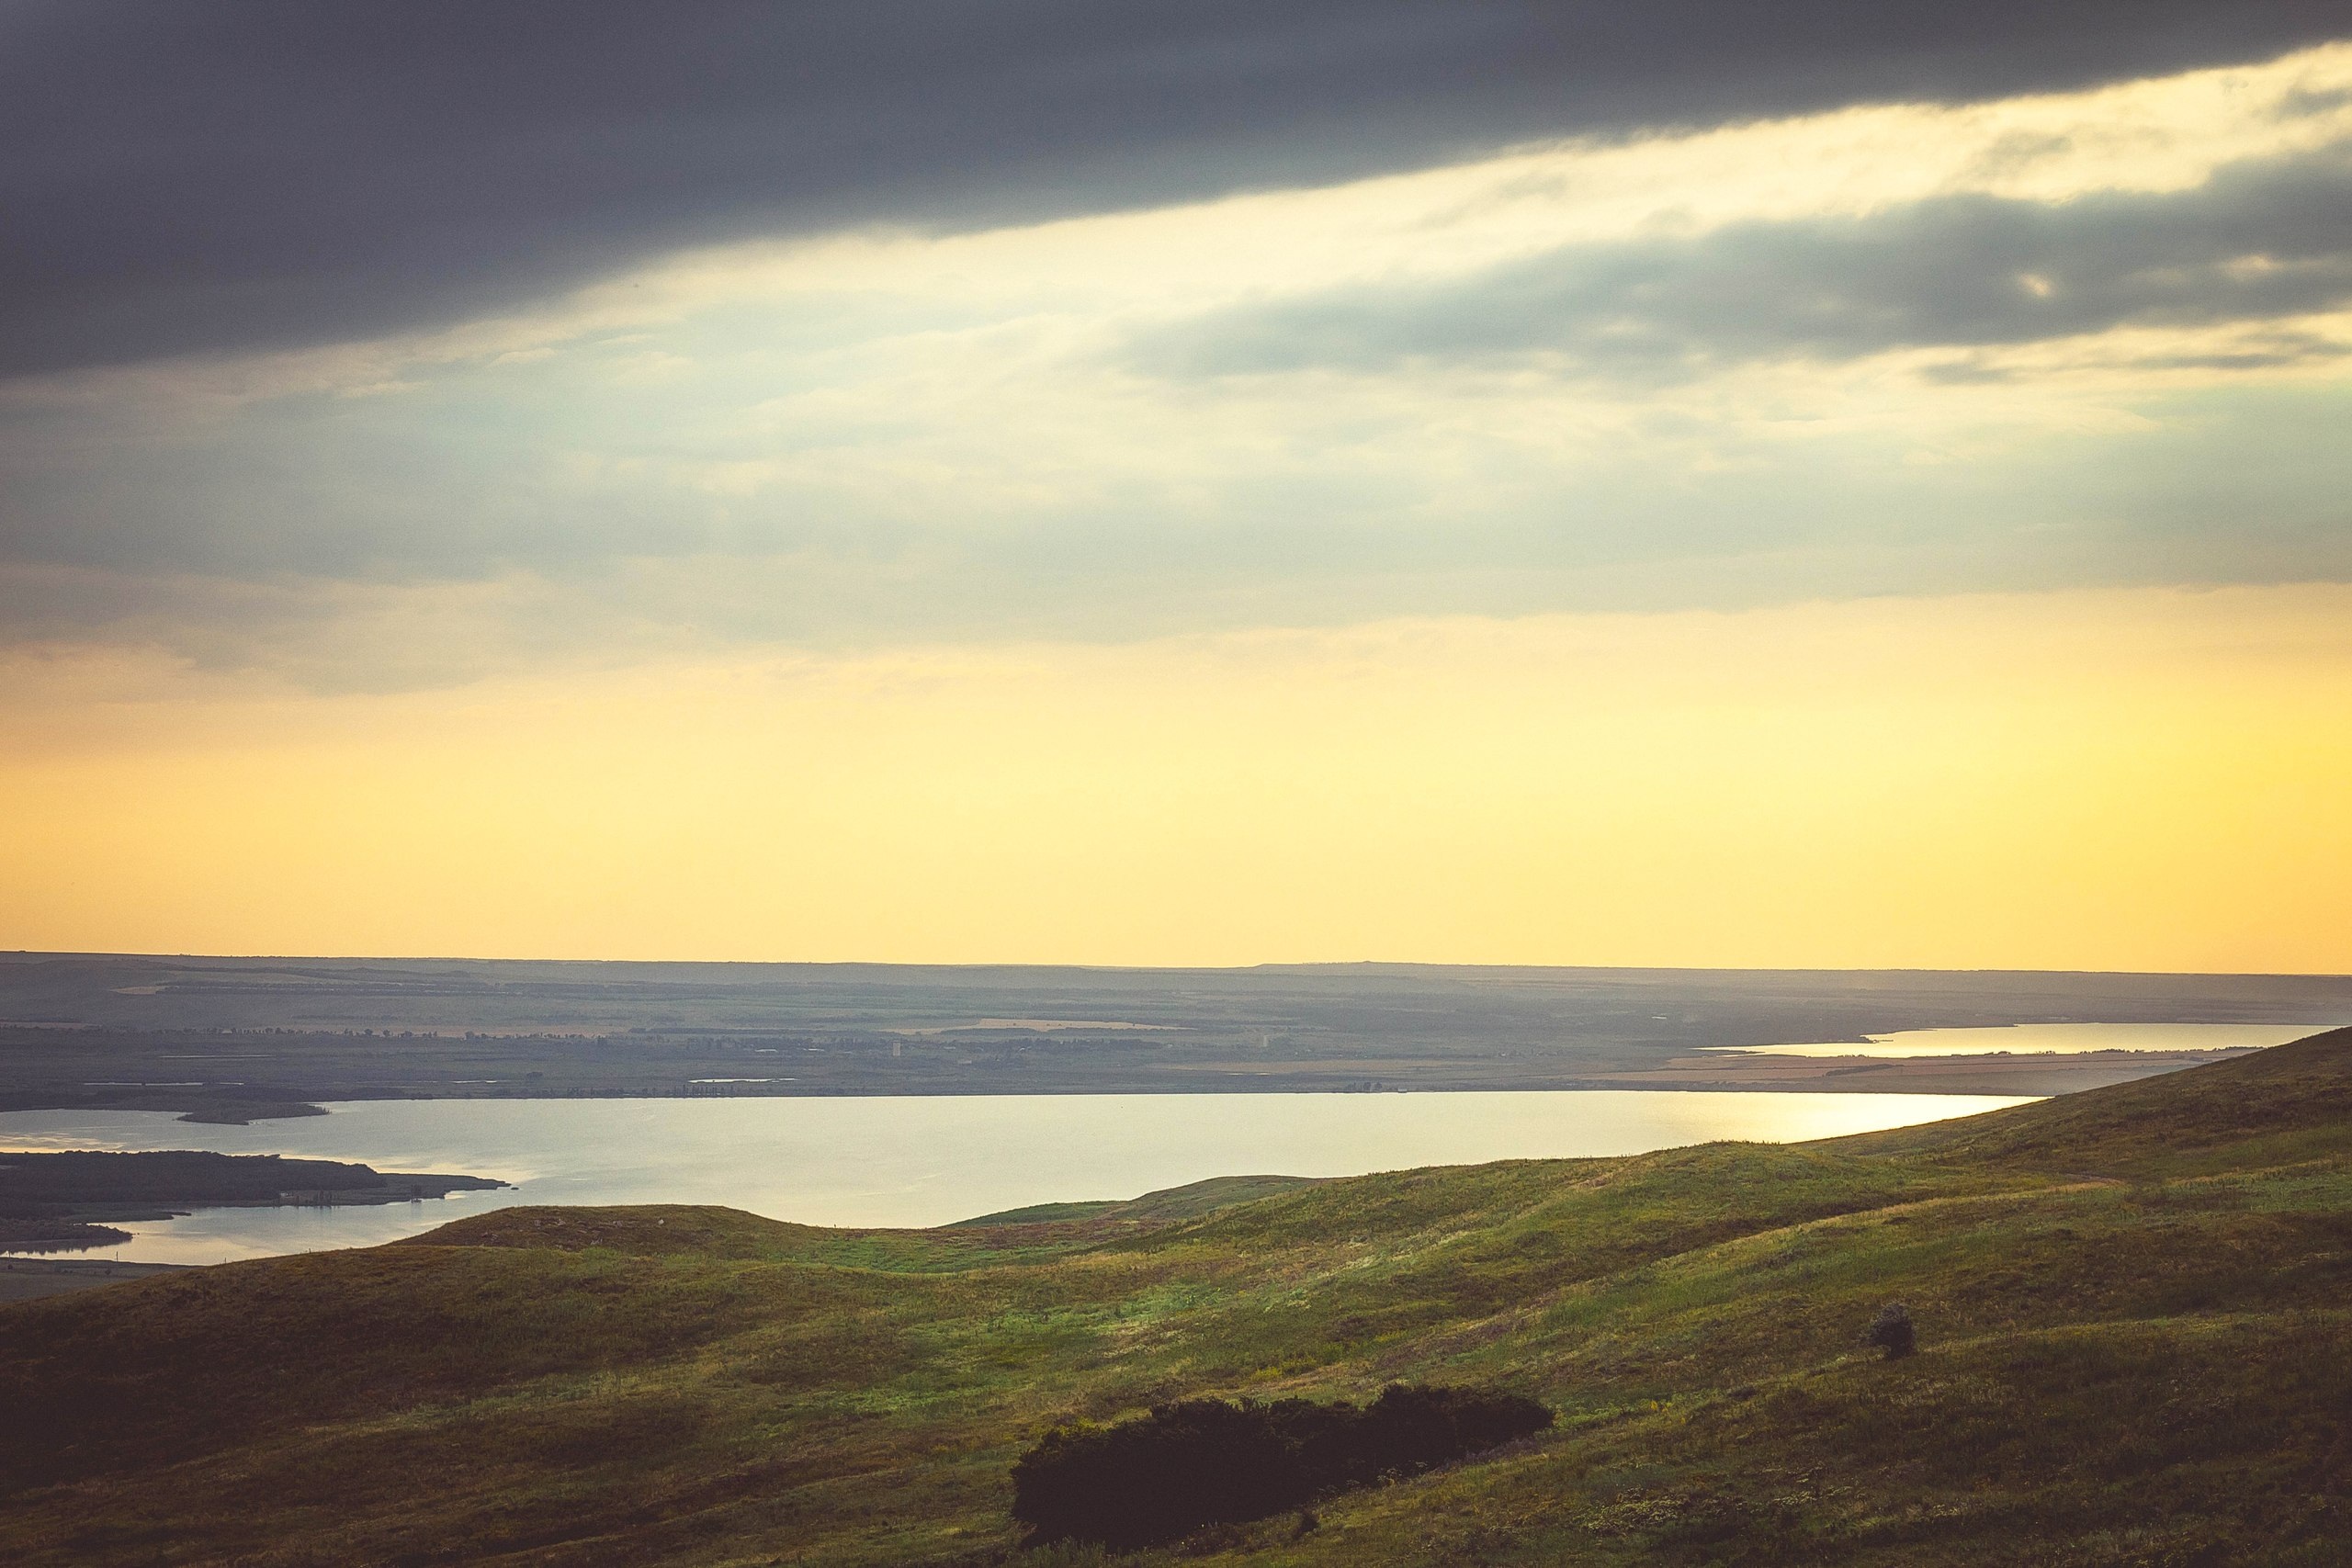
beach, landscape, sea, coast, water, nature, sand, ocean, horizon, light, cloud, sky, sun, sunrise, sunset, sunlight, morning, hill, shore, wave, view, dawn, summer, dusk, evening, bay, plain, body of water, clouds, russia, habitat, loch, cape, the sun behind the cloud, stavropol, gloomy sky, natural environment, atmospheric phenomenon